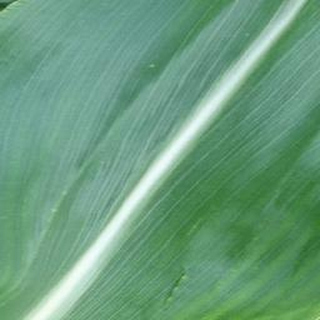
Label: healthy_corn